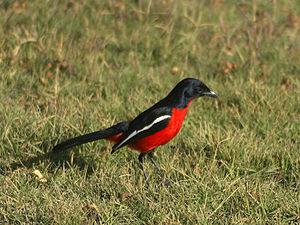
Gonolek rouge et noir à Okaukuejo, dans le parc national d'Etosha, en Namibie